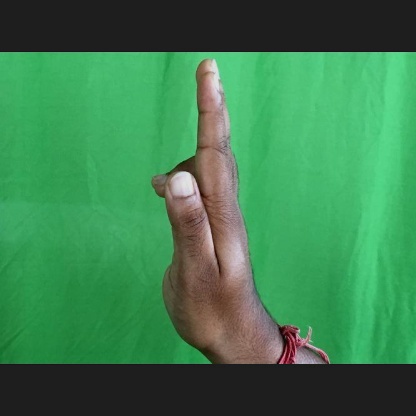
Mudra: Ardhapathaka